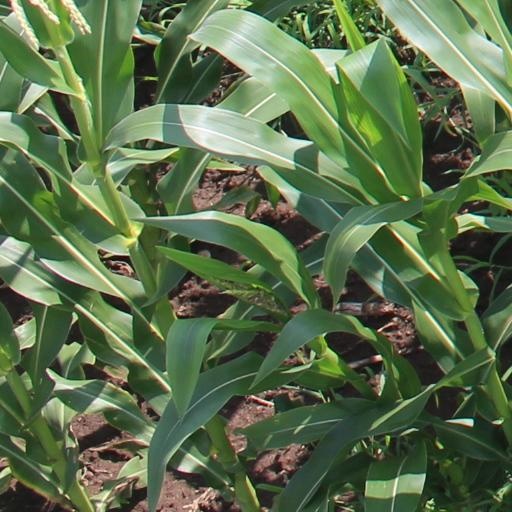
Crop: maize; corn